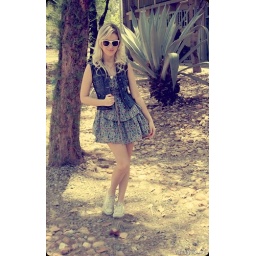
The flowers on the summer dress you wore in spring!